TANS Perú Flight 204

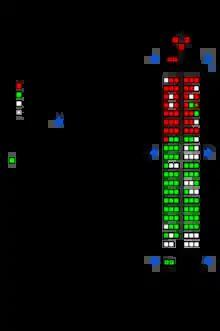
Injury Map of TANS Peru Flight 204 - contrary to above Notes, the last sentence of 'Description of the accident' section as to passenger survivors states that 'many of them suffering serious injuries'

Investigation of the crash site was hindered by looters, who descended upon the crash and stole various elements to be sold for scrap. A reward did succeed in securing the return of the flight data recorder. After 312 days of investigations, no technical malfunctions were reported. The official cause of the accident was determined to be pilot error for not following standard procedures under adverse weather conditions. The captain took control of the plane, but the trainee pilot did not immediately monitor the instruments; as a result, the crew did not notice the rapid descent in the few crucial seconds they had where they could have avoided danger. According to Aviation Safety Network, the accident ranks among the more deadly ones that took place in 2005. It was also the second major crash involving a TANS Perú airplane in slightly over two years.